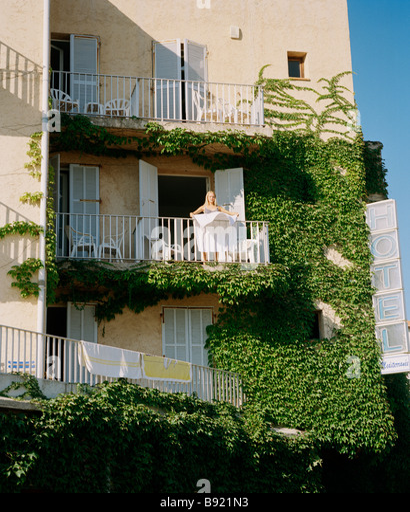
a woman on a balcony